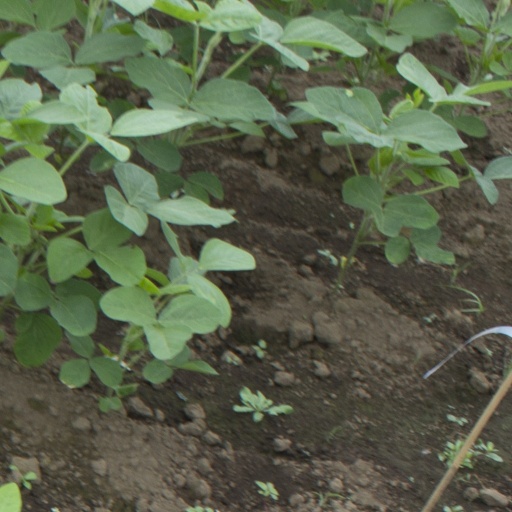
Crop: soybean